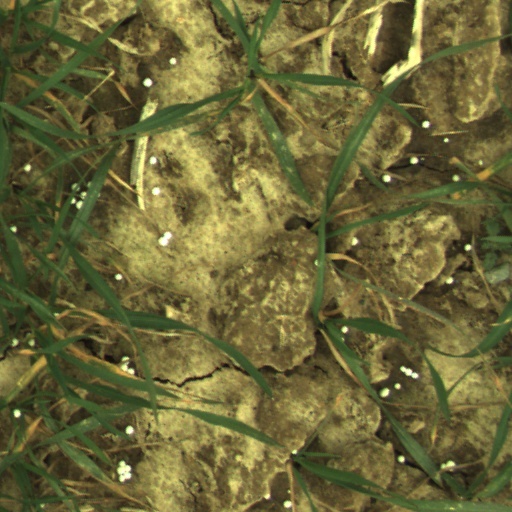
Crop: wheat